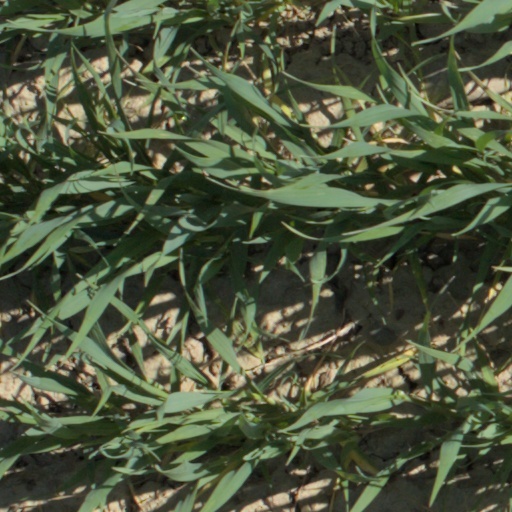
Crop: wheat